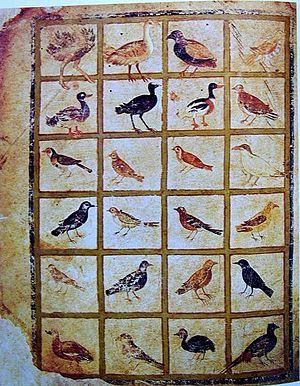
Le Dioscoride de Vienne est l'un des plus anciens exemplaires conservés du De materia medica de Dioscoride, puisqu'il date du début du VIᵉ siècle. Les 491 folios de vélin contiennent plus de 400 dessins d'animaux et de plantes, réalisés pour la plupart dans un style naturaliste. Le manuscrit a été réalisé aux environs de 515 pour la princesse byzantine Anicia Juliana, fille de l’empereur Olybrius. Le codex mesure 37 x 30 cm. Bien qu'il s’agisse initialement d’une copie de luxe, divers indices permettent de penser que, dans les siècles qui ont suivi, il a été utilisé quotidiennement dans un hôpital. On observe qu’il comporte des annotations en arabe. En plus du texte de Dioscoride, il a été ajouté au manuscrit le Carmen de herbis attribué à Rufus, une paraphrase d’un traité ornithologique d’un certain Dionysius, généralement identifié comme étant Denys de Philadelphie, et une paraphrase du traité de Nicandre de Colophon sur le traitement des morsures de serpents.
La médecine byzantine désigne la médecine pratiquée dans l’Empire byzantin à partir de 400 jusqu’aux environs de 1453. Elle est issue en grande partie des connaissances de la Grèce antique et de la Rome antique. La médecine est une des sciences où les Byzantins ont dépassé leurs prédécesseurs gréco-romains. En conséquence, la médecine byzantine a eu une influence significative sur la médecine arabo-musulmane et le renouveau de la médecine en Europe occidentale à la Renaissance.